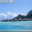
Label: sea